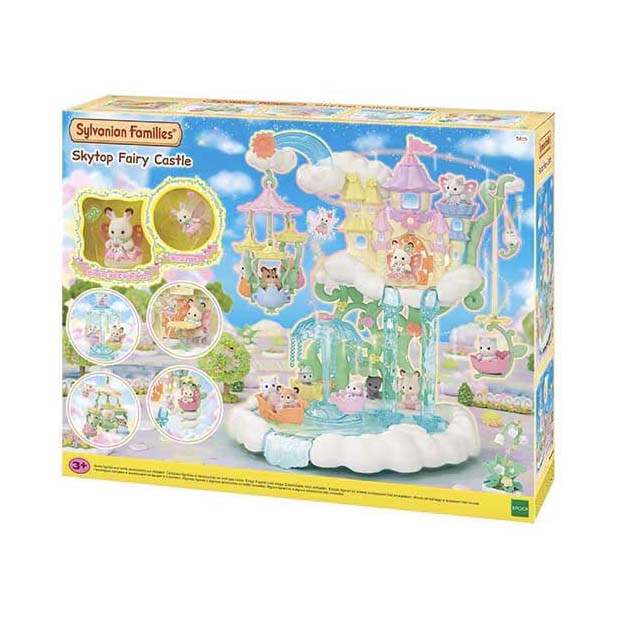
Sylvanian families 5815 hemels prinsessenkasteel
Ergens in de wolken ligt het feeënkasteel! Ontdek de nieuwe kermisattracties met wolkenthema's, zoals het chocoladekonijntje en de bloemenfee. Spring in de boot voor een ritje, maak het jezelf gemakkelijk in de fonteinstoelen of op het tourniquet om zo snel mogelijk rond te draaien. Neem de lift terug naar beneden en ontspan na al die opwinding in het café met een zoete lekkernij. In het feeënkasteel vind je de baby-chocoladehaas en de bloemenfee.
Brand: Sylvanian Families
Category: Toys & Games > Toys > Dolls, Playsets & Toy Figures > Toy Playsets > Castle Playsets